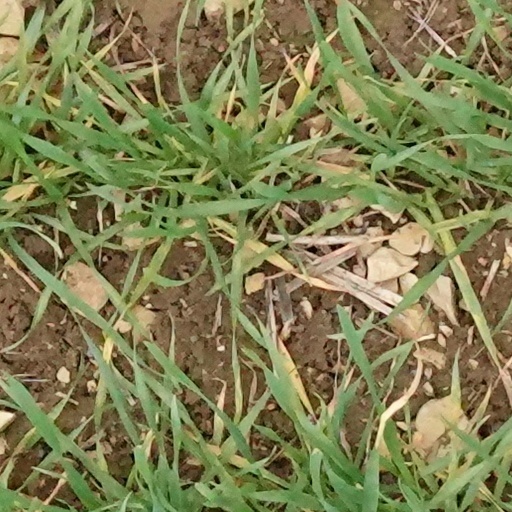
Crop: wheat